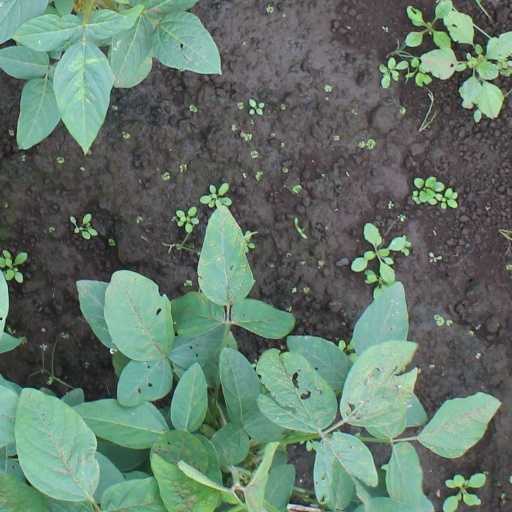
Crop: soybean